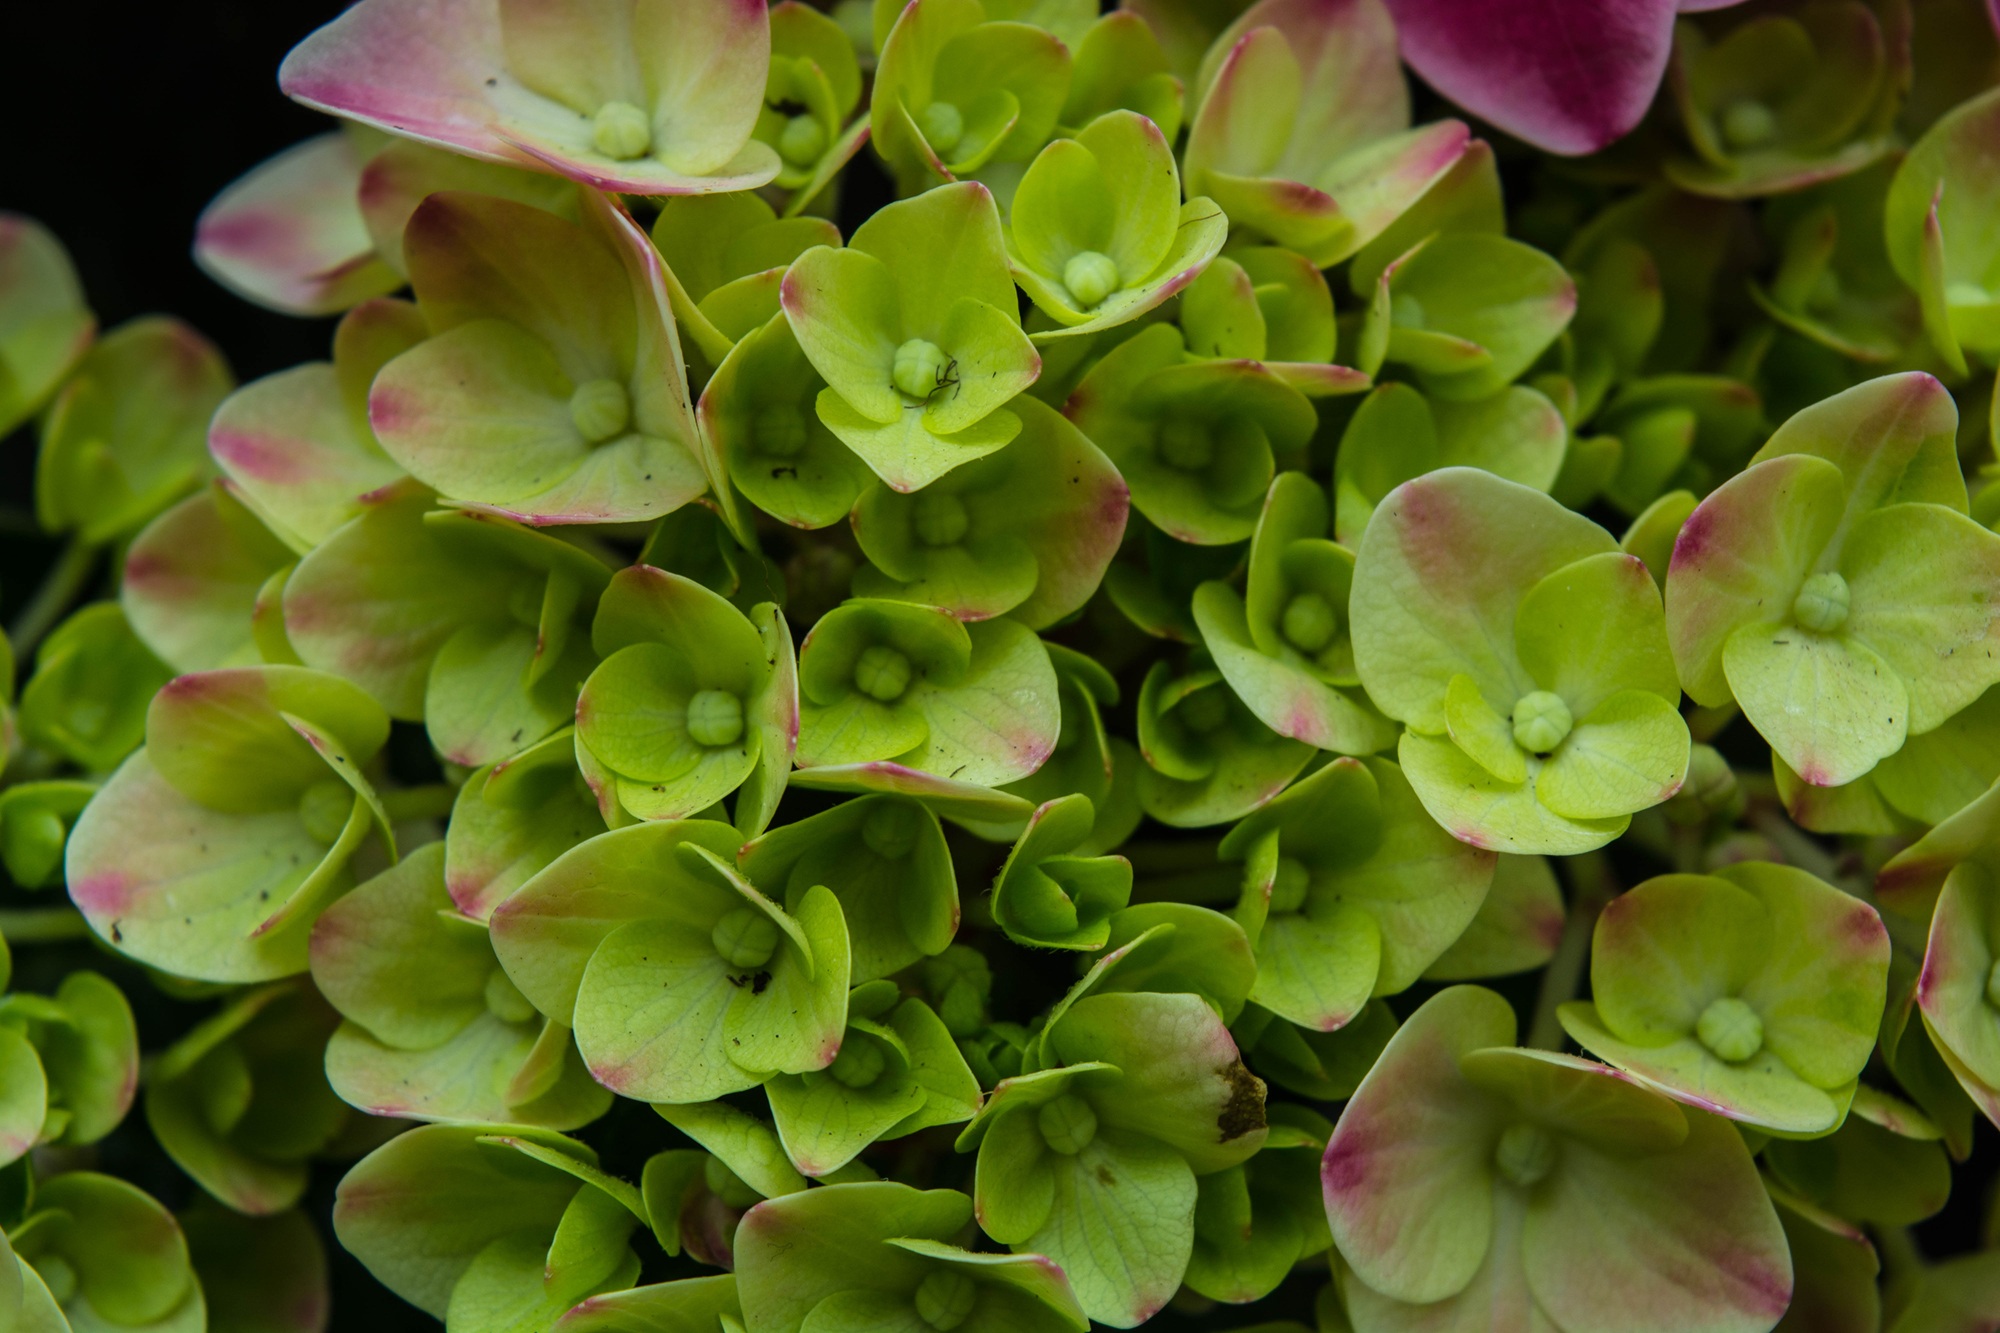
nature, plant, leaf, flower, petal, spring, botany, flora, hydrangea, flowers, shrub, spring flowers, flowering plant, hydrangeaceae, stonecrop family, annual plant, land plant